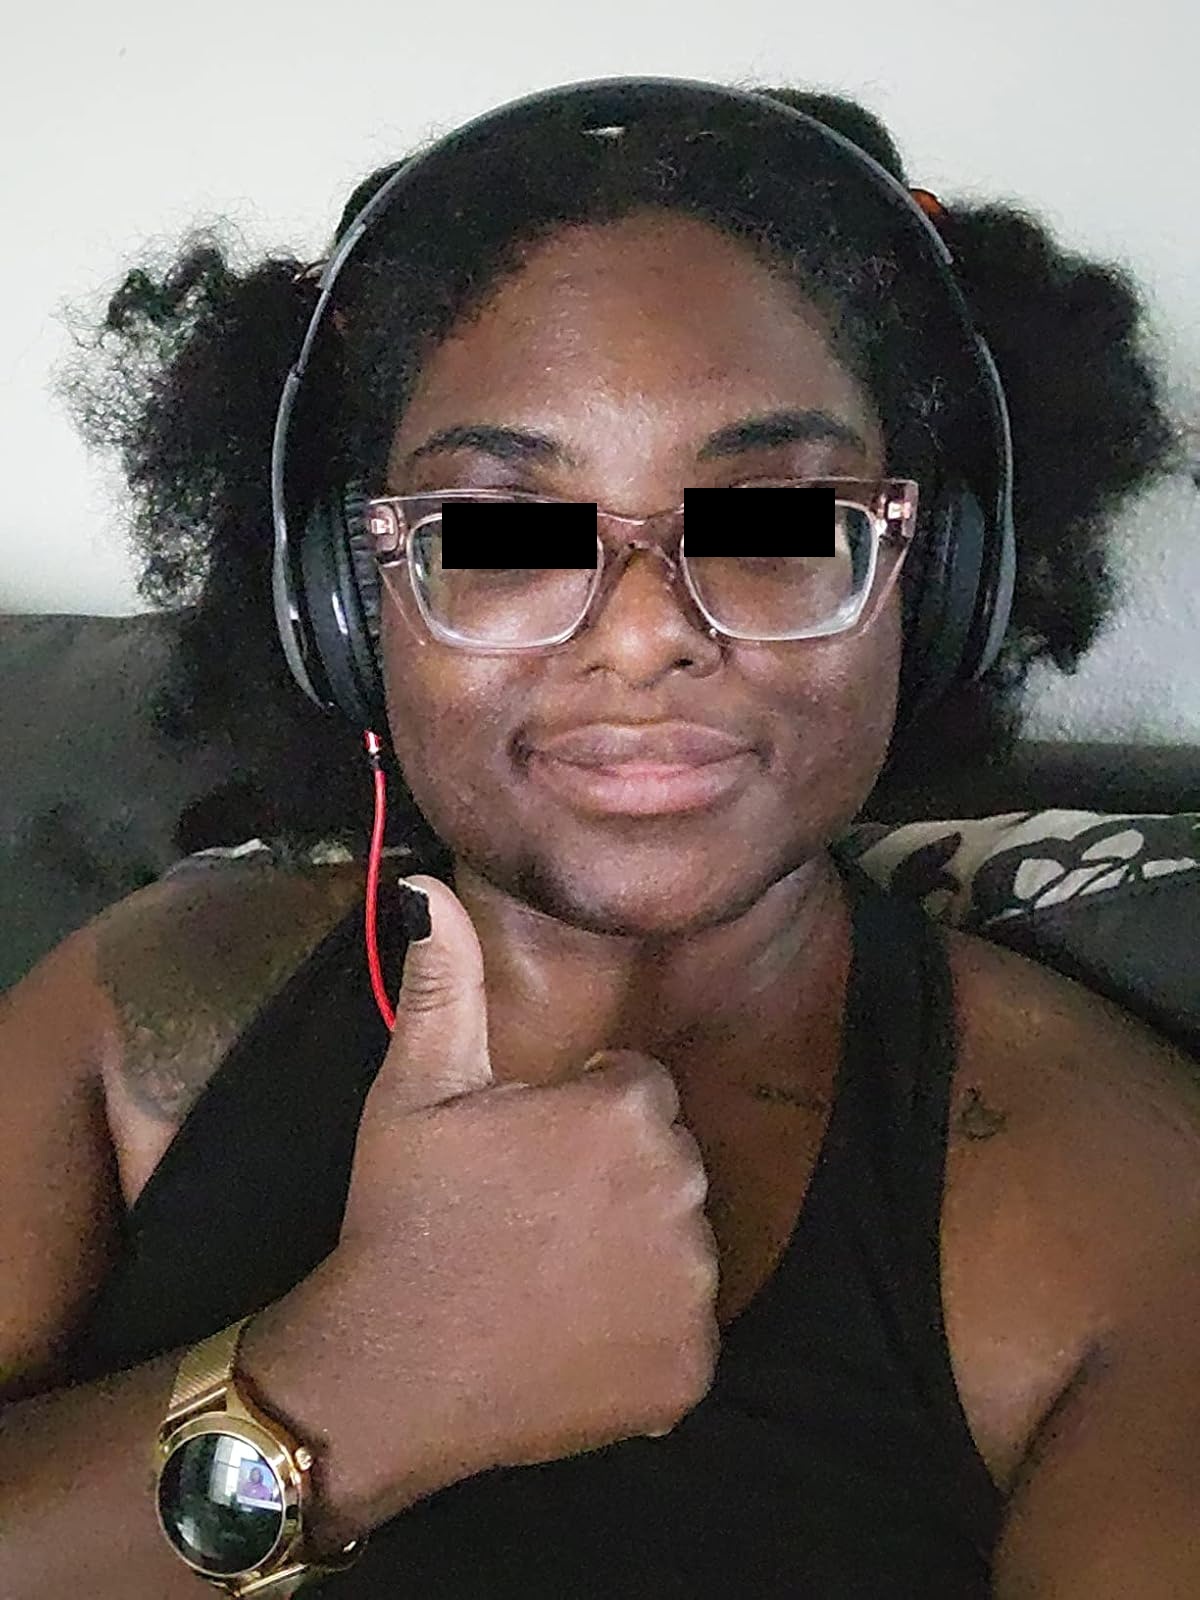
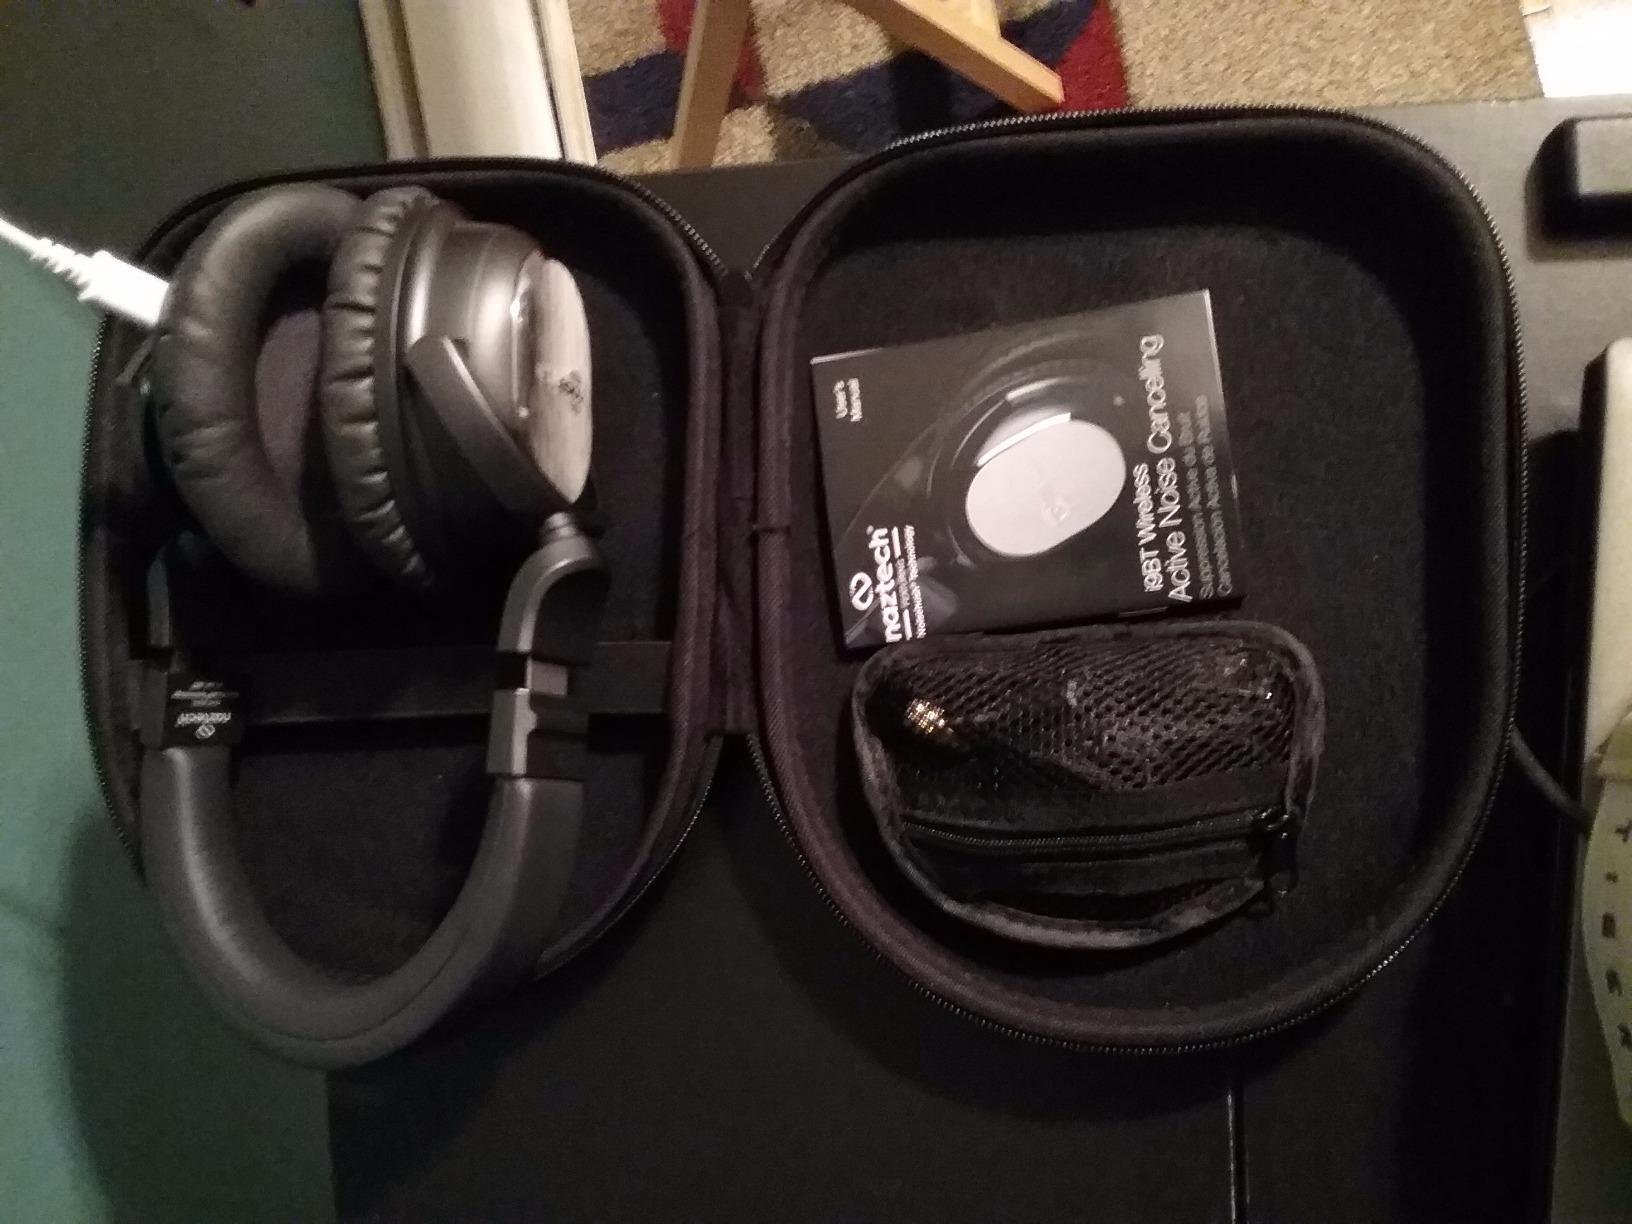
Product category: headphones
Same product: no